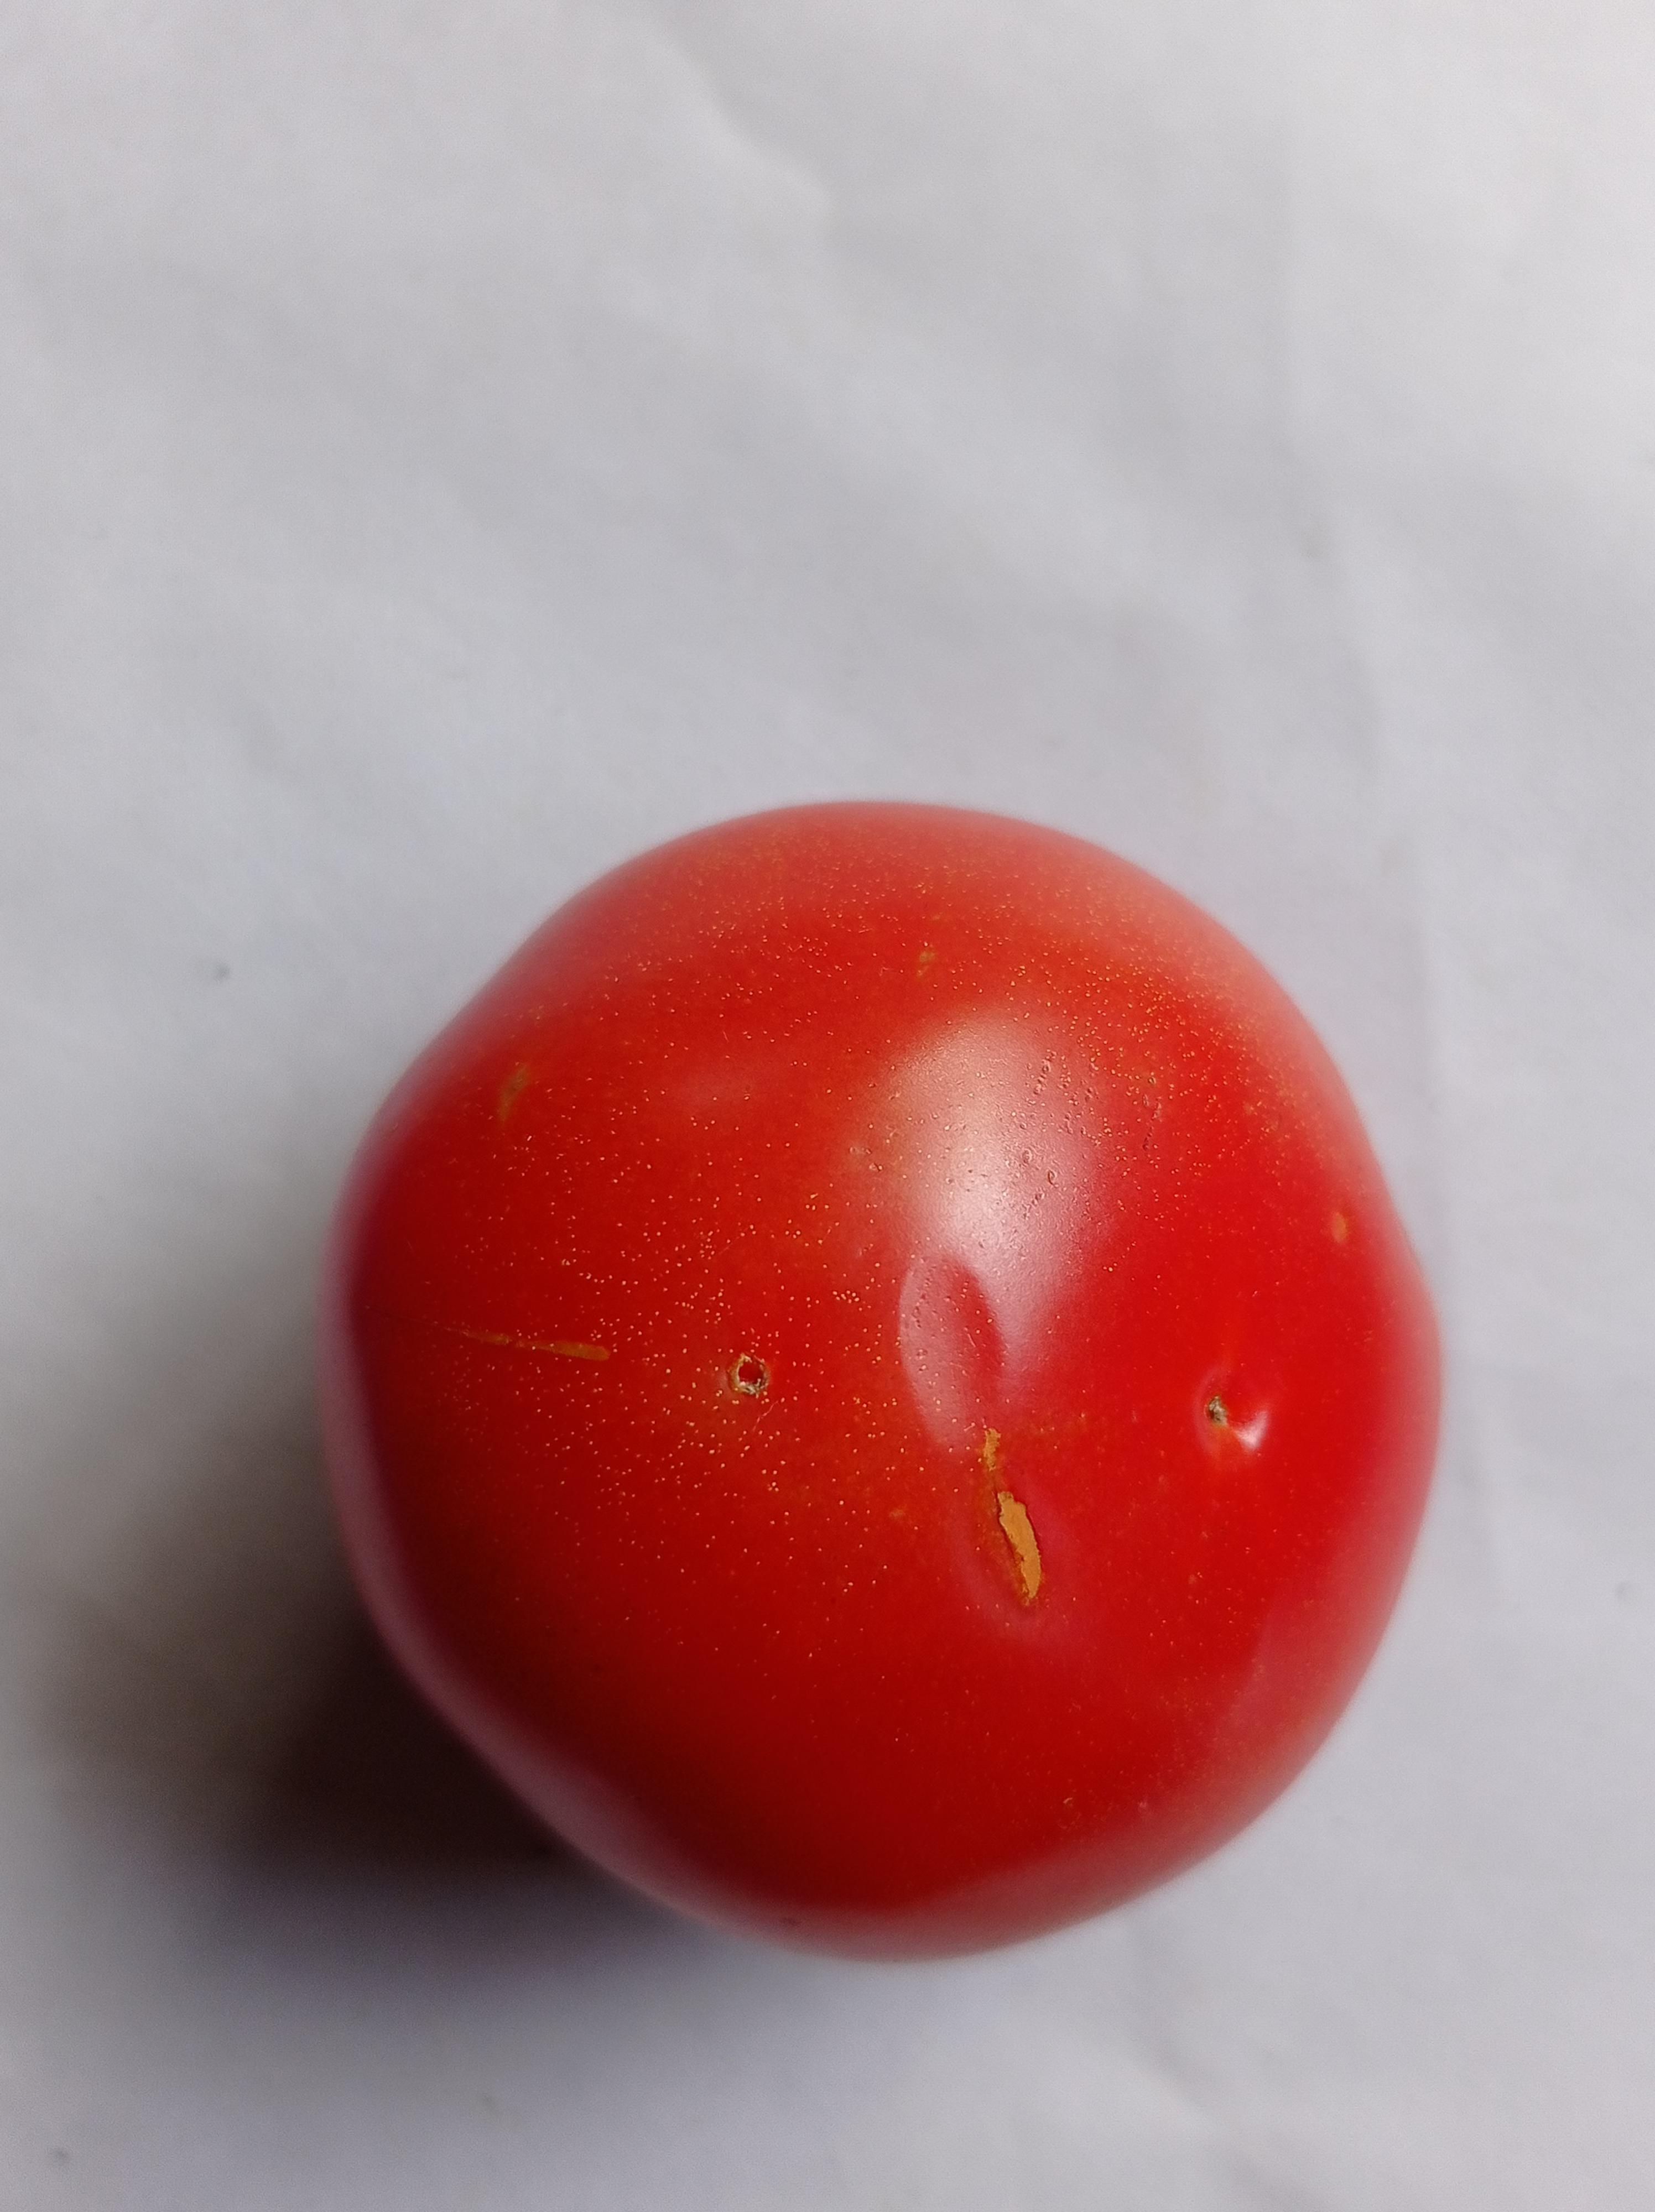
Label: Fresh